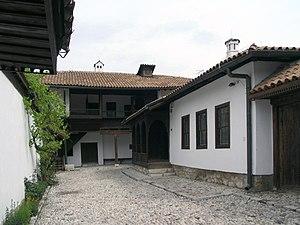
Sarajevo, prononcé [saʁajɛvo], est la capitale et la plus grande ville de Bosnie-Herzégovine. Traversée par la rivière Miljacka, la ville fait partie du canton de Sarajevo, l'un des dix de Bosnie-et-Herzégovine.
La maison Svrzo est située en Bosnie-Herzégovine, sur le territoire de la Ville de Sarajevo. Construite au XVIIᵉ siècle et remaniée ultérieurement, elle est inscrite sur la liste des monuments nationaux de Bosnie-Herzégovine.